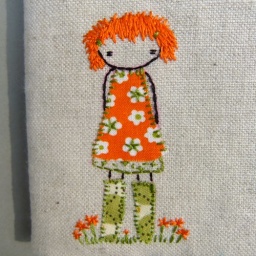
orange girl in green wellies